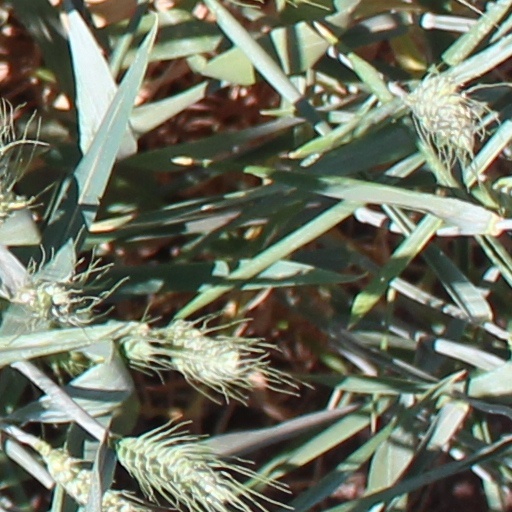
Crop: wheat